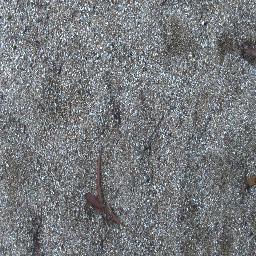
Label: negative